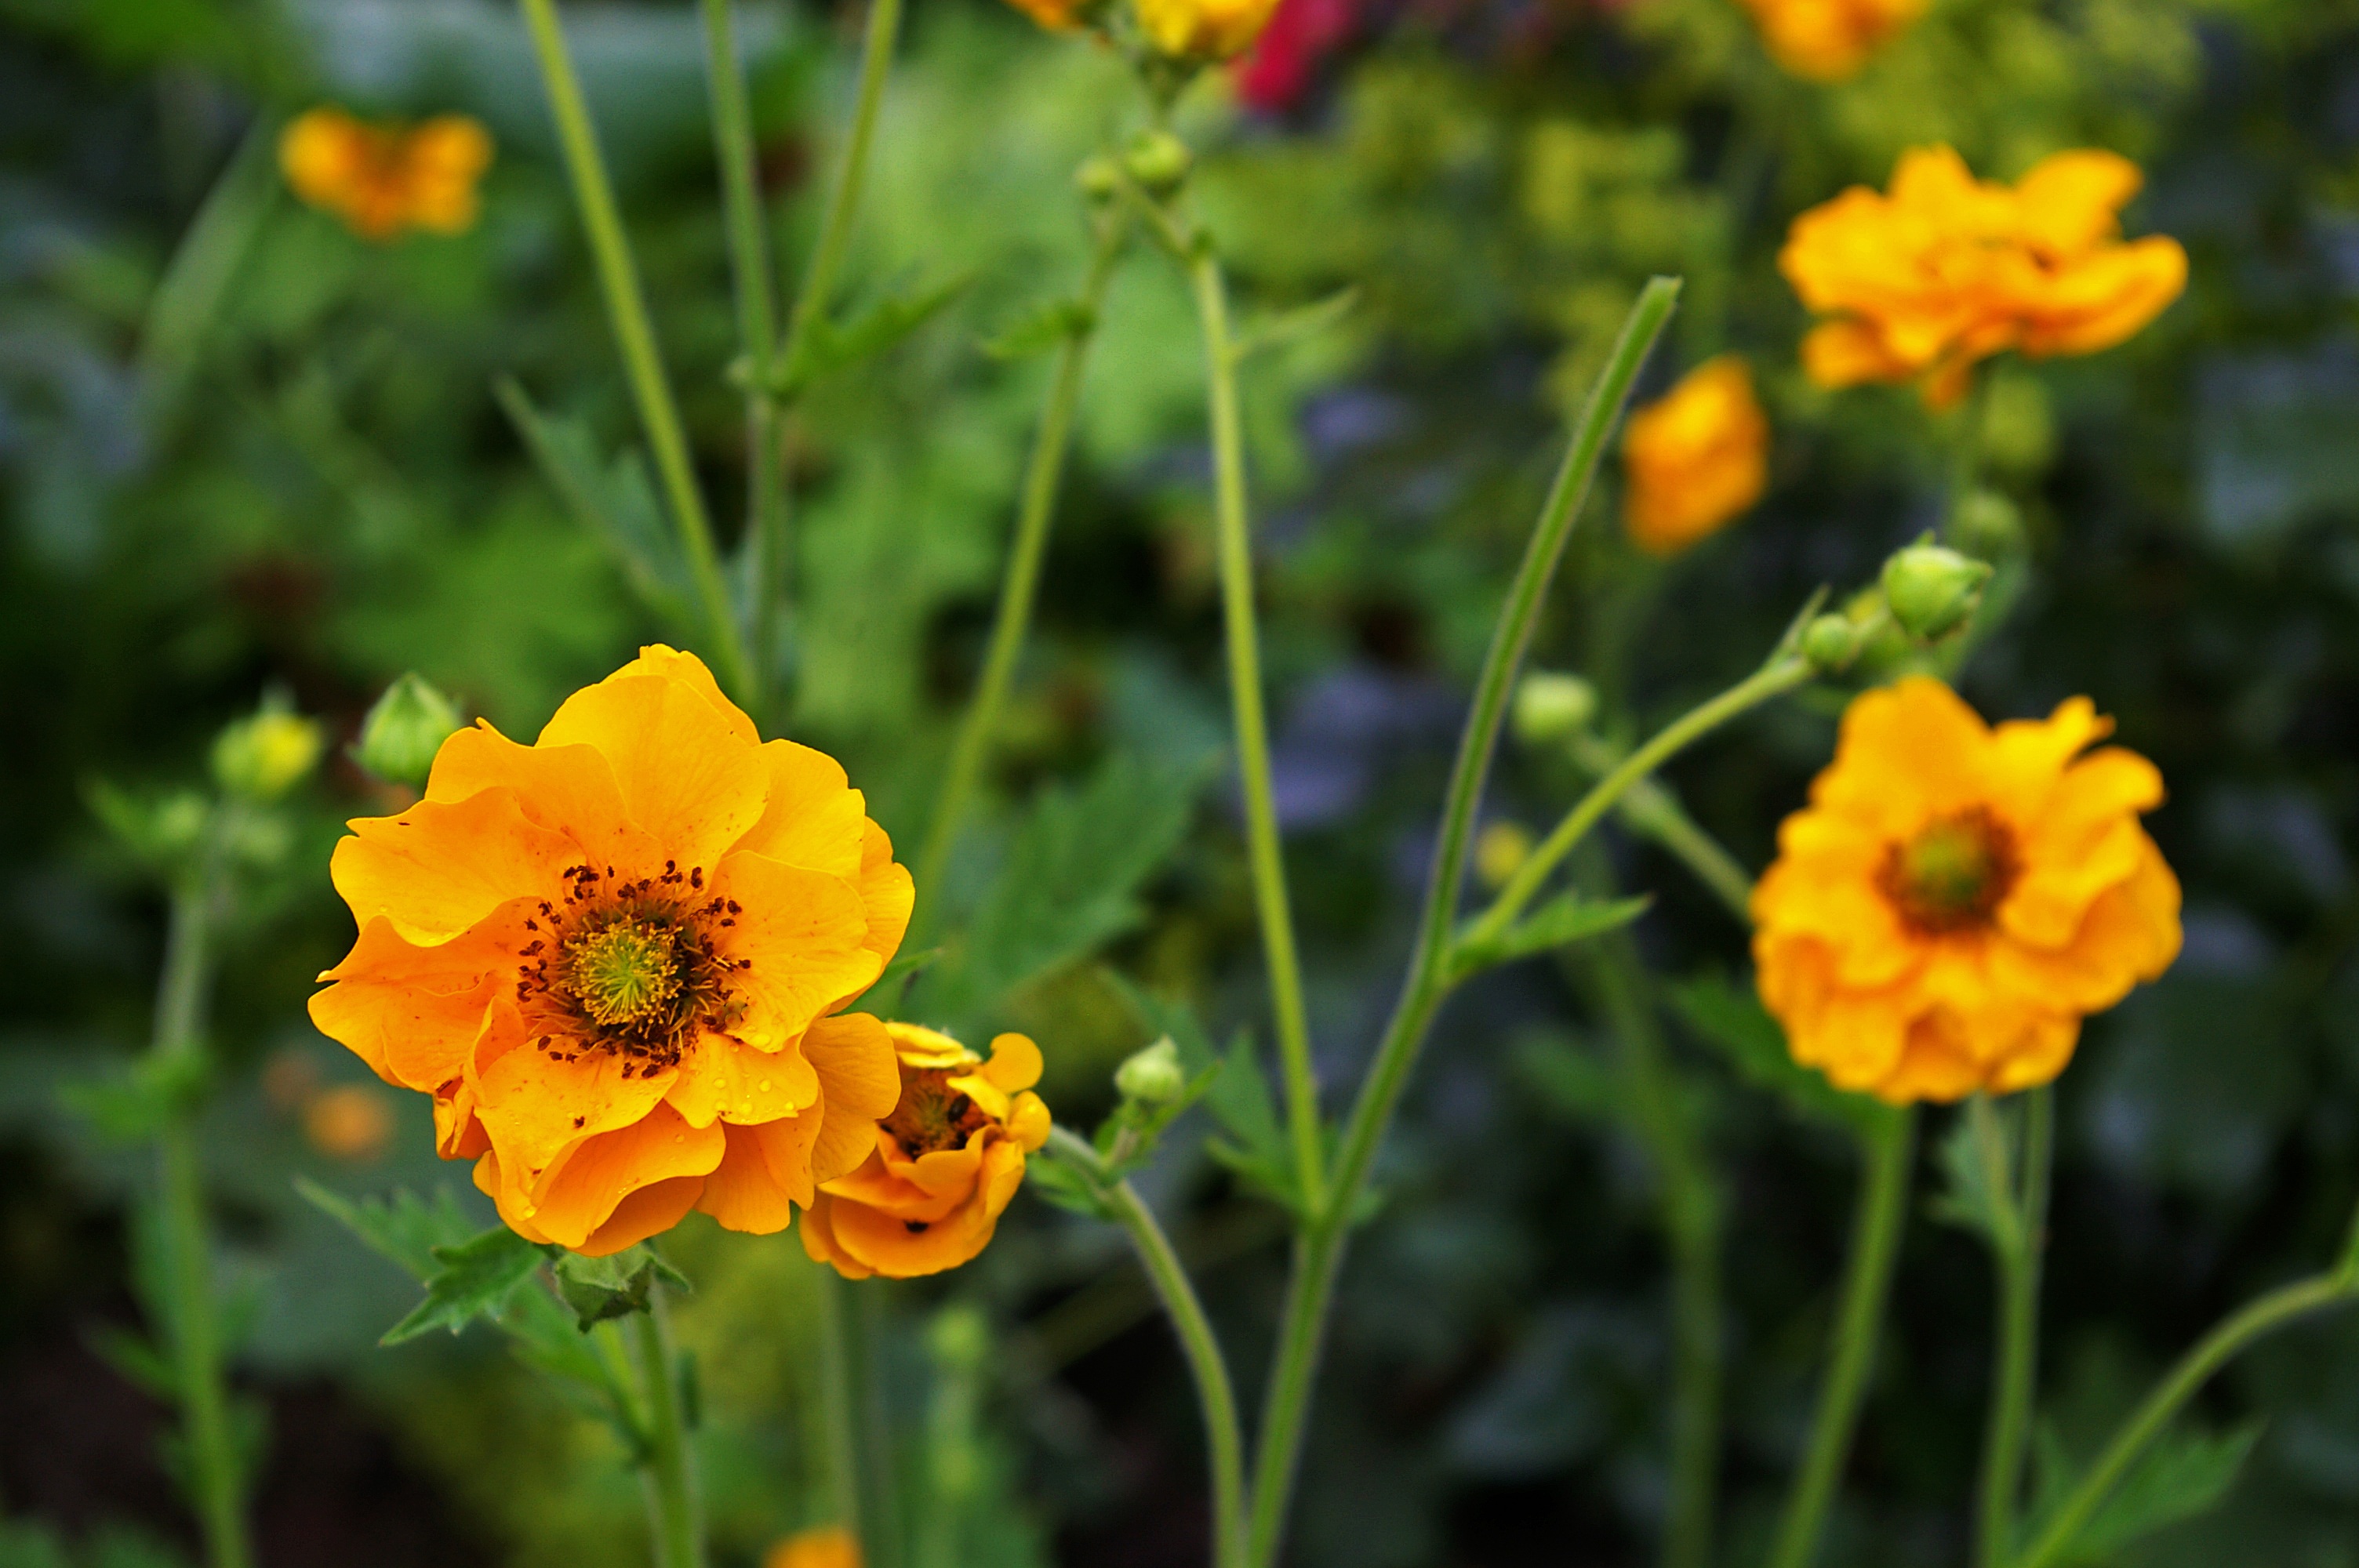
nature, blossom, plant, field, meadow, prairie, flower, bloom, summer, herb, botany, colorful, yellow, garden, flora, yellow flower, wildflower, flower bed, petals, decorative, shrub, bright, beautiful, poppy, floristry, macro photography, blossomed, flowering plant, calendula, sulfur cosmos, floristisch, eschscholzia californica, avens, gartenstaude, annual plant, land plant, large flowered evening primrose